December solstice

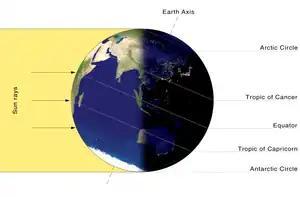
Illumination of Earth by the Sun on the day of the December solstice

The December solstice is often seen as the middle of winter in the Northern Hemisphere and the middle of summer in the Southern Hemisphere.